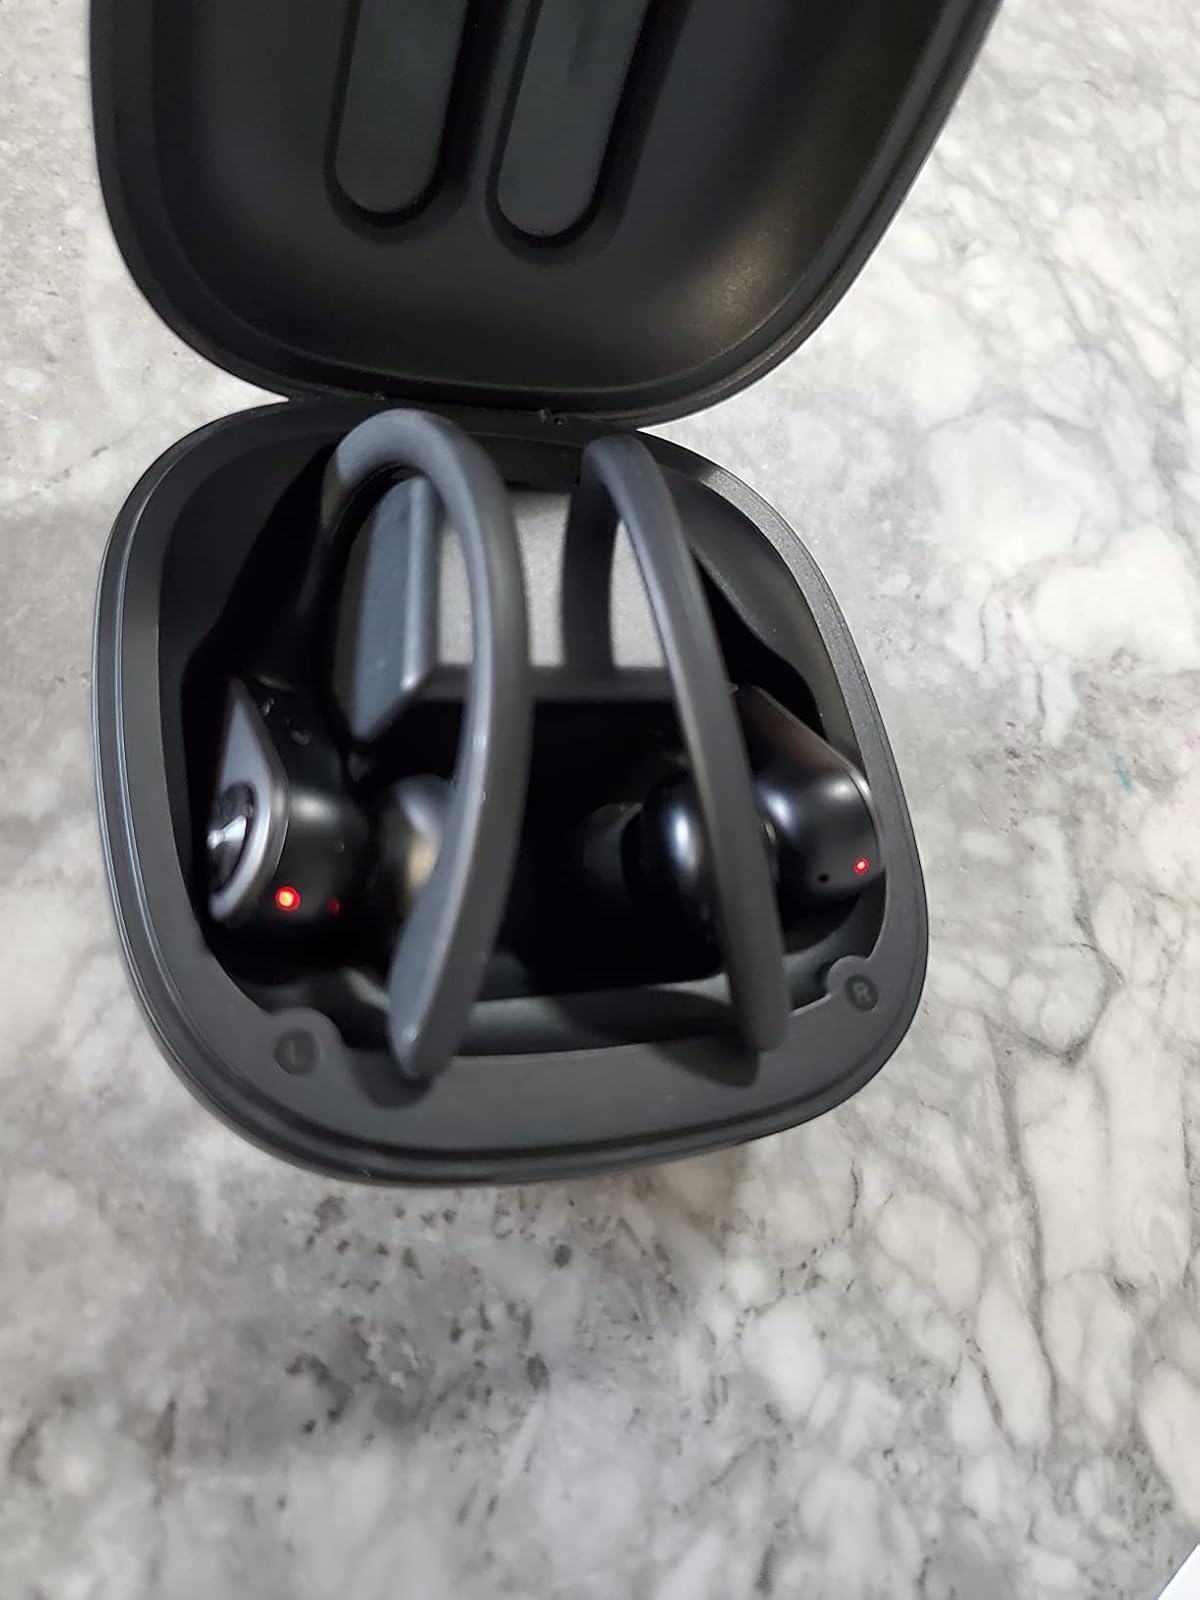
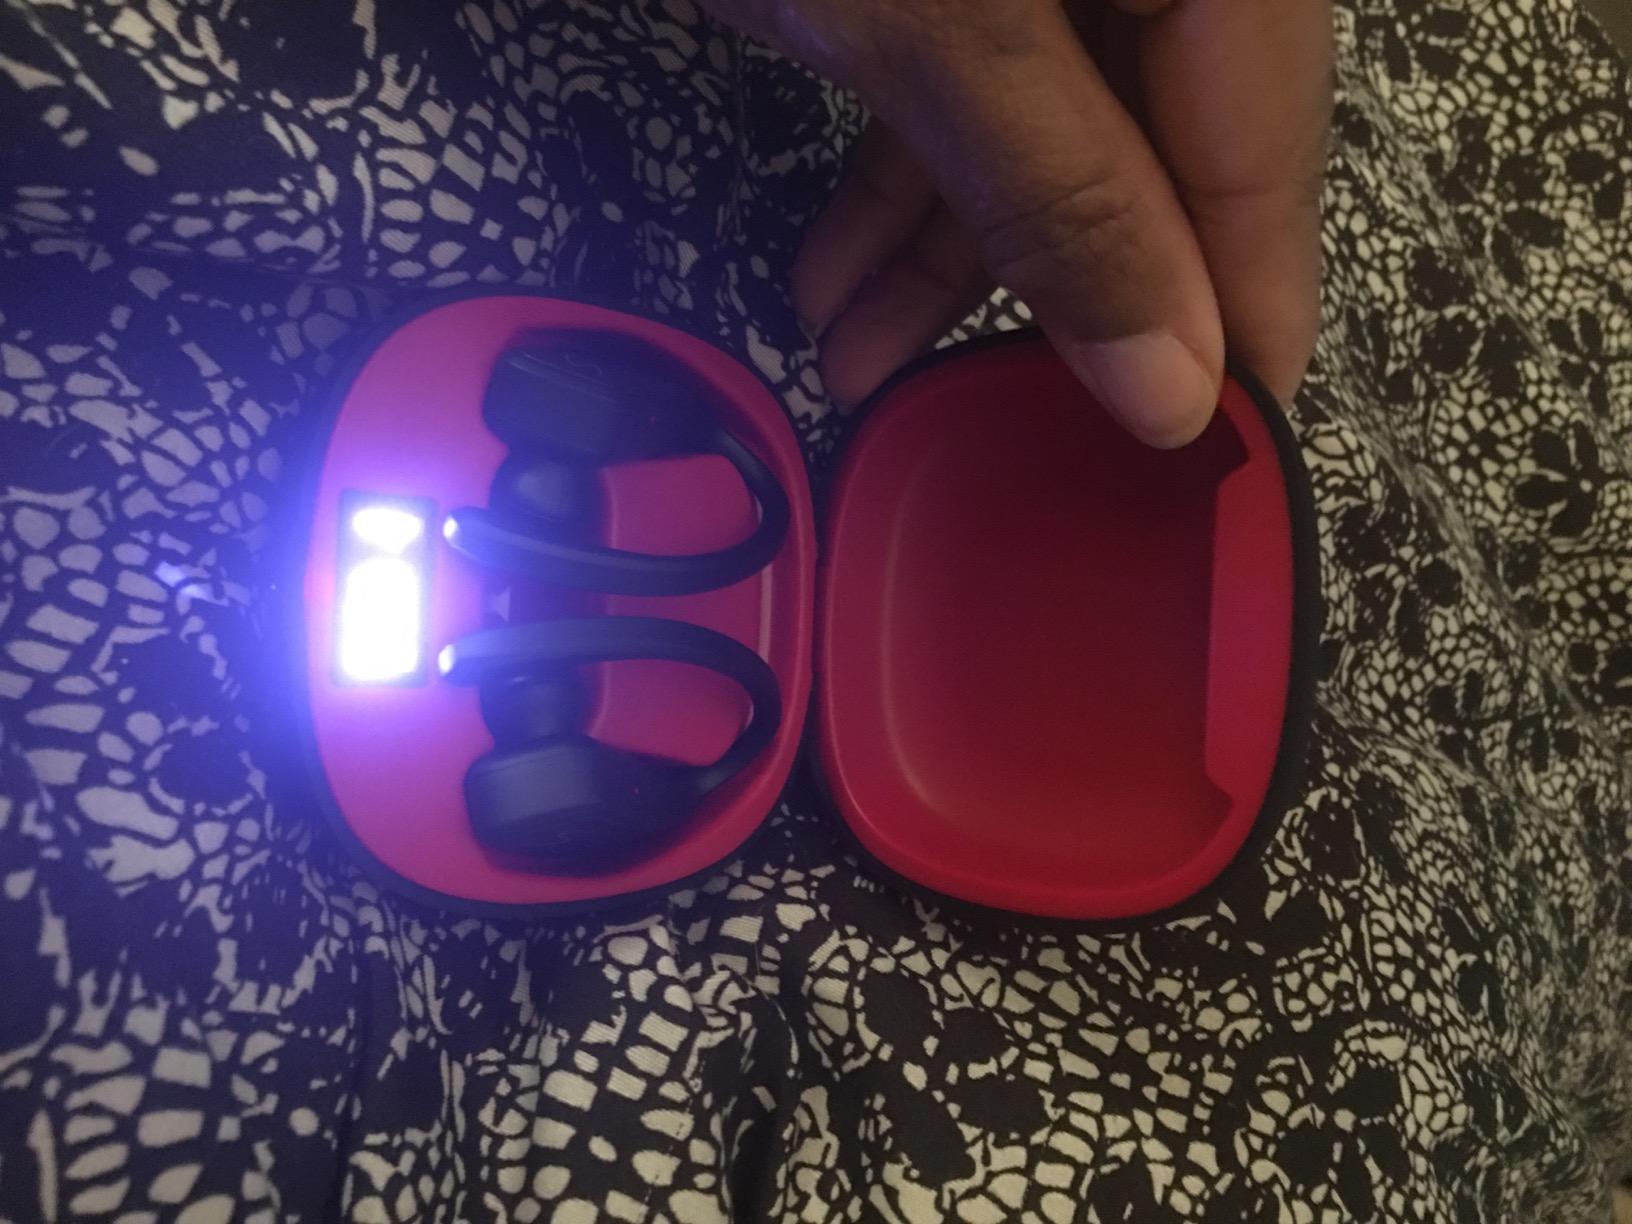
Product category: earbuds
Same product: no